The Family (club)

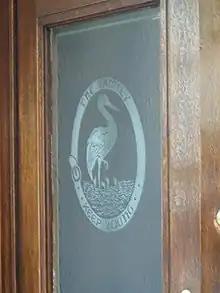
Entrance to 545 Powell, San Francisco, showing a design etched in glass: a large bird and its four babies in a nest, surrounded by a buckled belt that reads " "

The Family is a private club in San Francisco, California, formed in 1902 by newspapermen who in protest, left the Bohemian Club due to censorship. It maintains a clubhouse in San Francisco, as well as rural property 35 miles to the south in Woodside. It is an exclusive, invitation-only, all-male club where new members are referred to as "Babies", regular members as "Children" and the club president as the "Father".